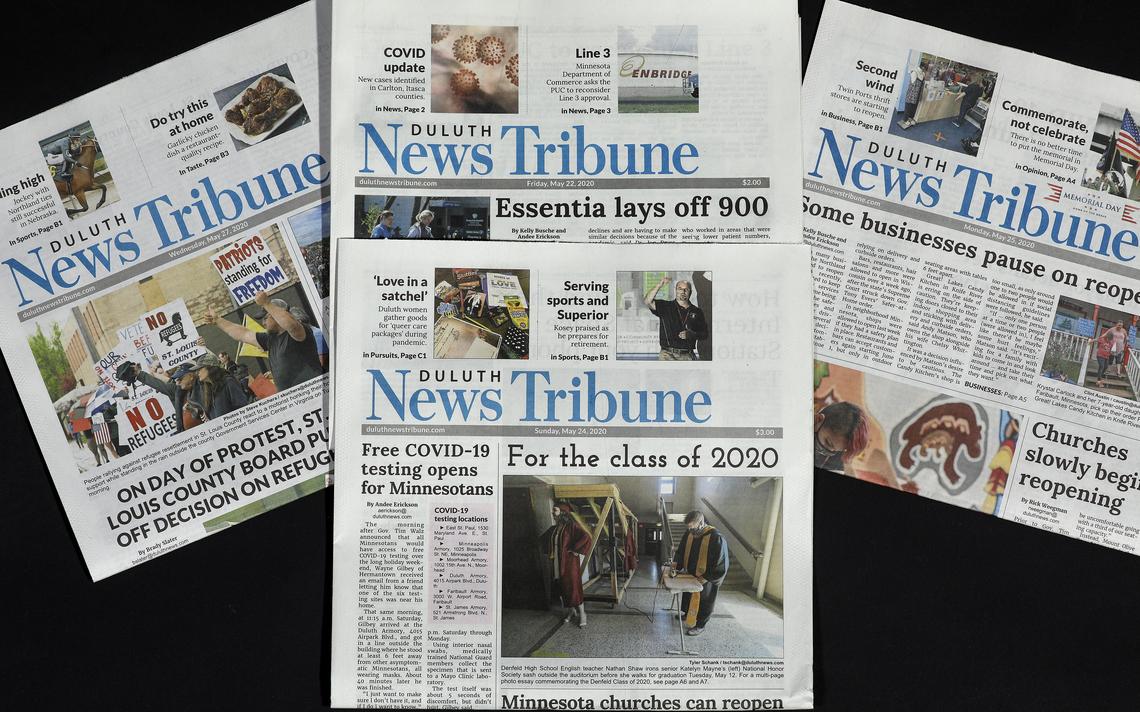
Label: paper